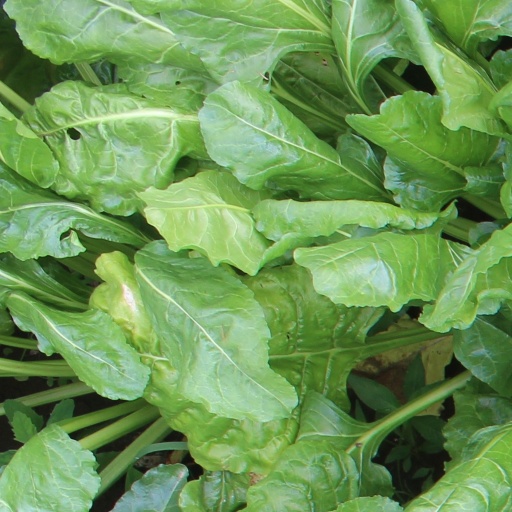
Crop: sugar beet